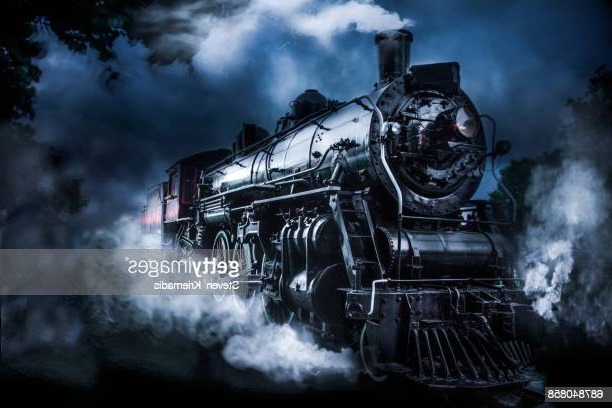
Vehicle type: Trains